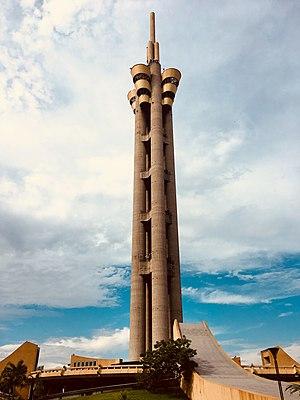
Tour de l'Échangeur de Limete
Kinshasa, appelée Léopoldville ou Leopoldstad de 1881 à 1966, est la capitale et la plus grande ville de la république démocratique du Congo ; elle s’étend sur 9 965 km². Avec une population estimée en 2020 à 14,3 millions d'habitants, son agglomération urbaine est la troisième la plus peuplée d'Afrique après Le Caire et Lagos, et constitue la plus grande agglomération francophone du monde, en ayant dépassé celle de Paris dans les années 2010, et figure parmi les agglomérations les plus peuplées au monde. Située sur la rive sud du fleuve Congo, au niveau du Pool Malebo, elle fait face à la capitale de la République du Congo, Brazzaville. Les limites de la ville étant très étendues, plus de 90 % de sa superficie sont des espaces ruraux ou forestiers ; les parties urbanisées se trouvent à l'ouest du territoire. Kinshasa a le statut administratif de ville et constitue l'une des 26 provinces du pays. Ses habitants sont nommés les Kinois.
Limete est une commune de la ville de Kinshasa en République démocratique du Congo. Elle se situe dans la partie est de la ville, entre le Pool Malebo et le boulevard Lumumba.
La tour de l'Échangeur de Limete est une tour en béton armé de 210 mètres de hauteur située à Kinshasa, dans la commune de Limete. Son adresse officielle est Limete,